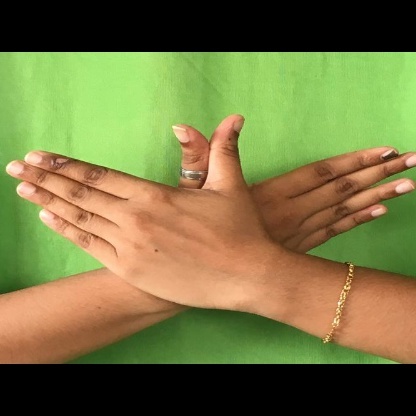
Mudra: Garuda